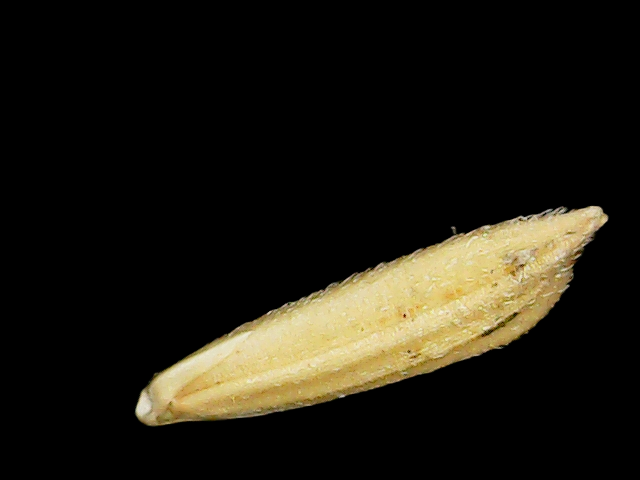
Rice variety: Binadhan21